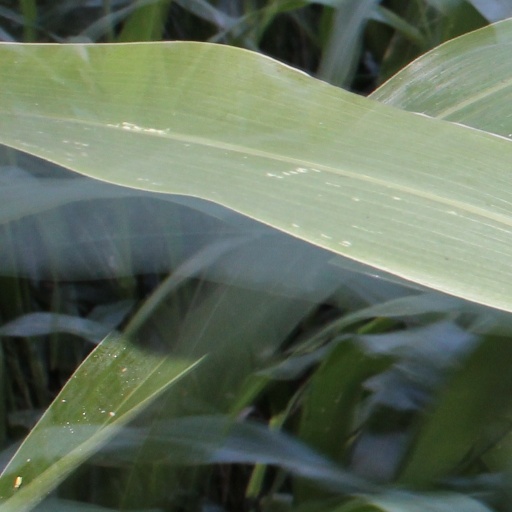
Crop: sorghum